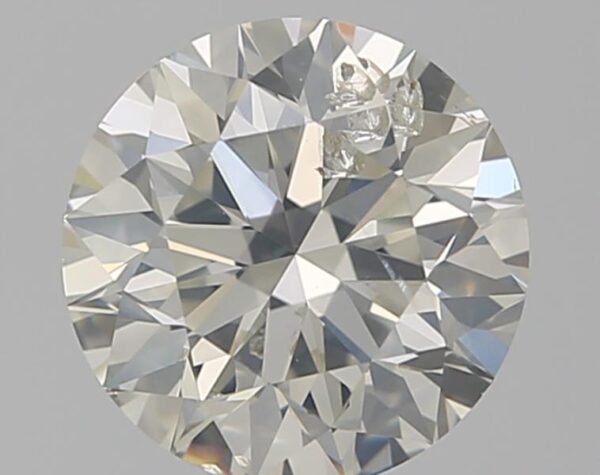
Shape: round
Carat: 1.6
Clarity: SI2
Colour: J
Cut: EX
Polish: EX
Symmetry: EX
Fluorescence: VSL
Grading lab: IGI
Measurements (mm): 7.44 x 7.42 x 4.7